Kart racing

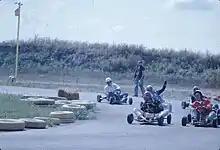
Kart racing in Illinois in 1962

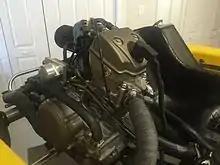
Shifter kart engine

American Art Ingels is generally accepted to be the father of karting. A veteran hot rodder and a race car builder at Kurtis Kraft, he built the first kart in Southern California in 1956. Early karting events were held in the Rose Bowl Stadium car park. Instantly popular, Karting rapidly spread to other countries, and currently has a large following in Europe.